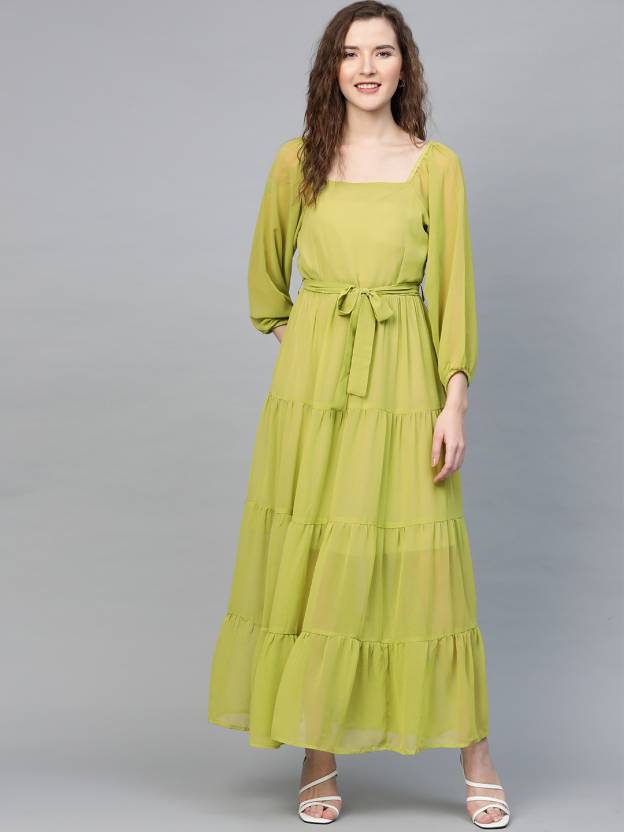
Product: Women Maxi Green Dress
Price: ₹873
Colors: Green
Pattern: Solid